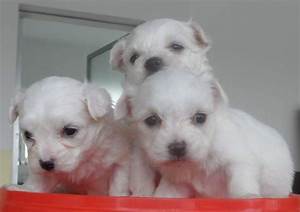
Label: cane